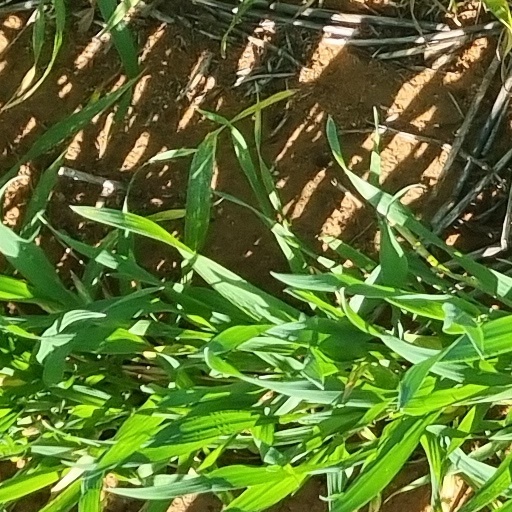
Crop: wheat